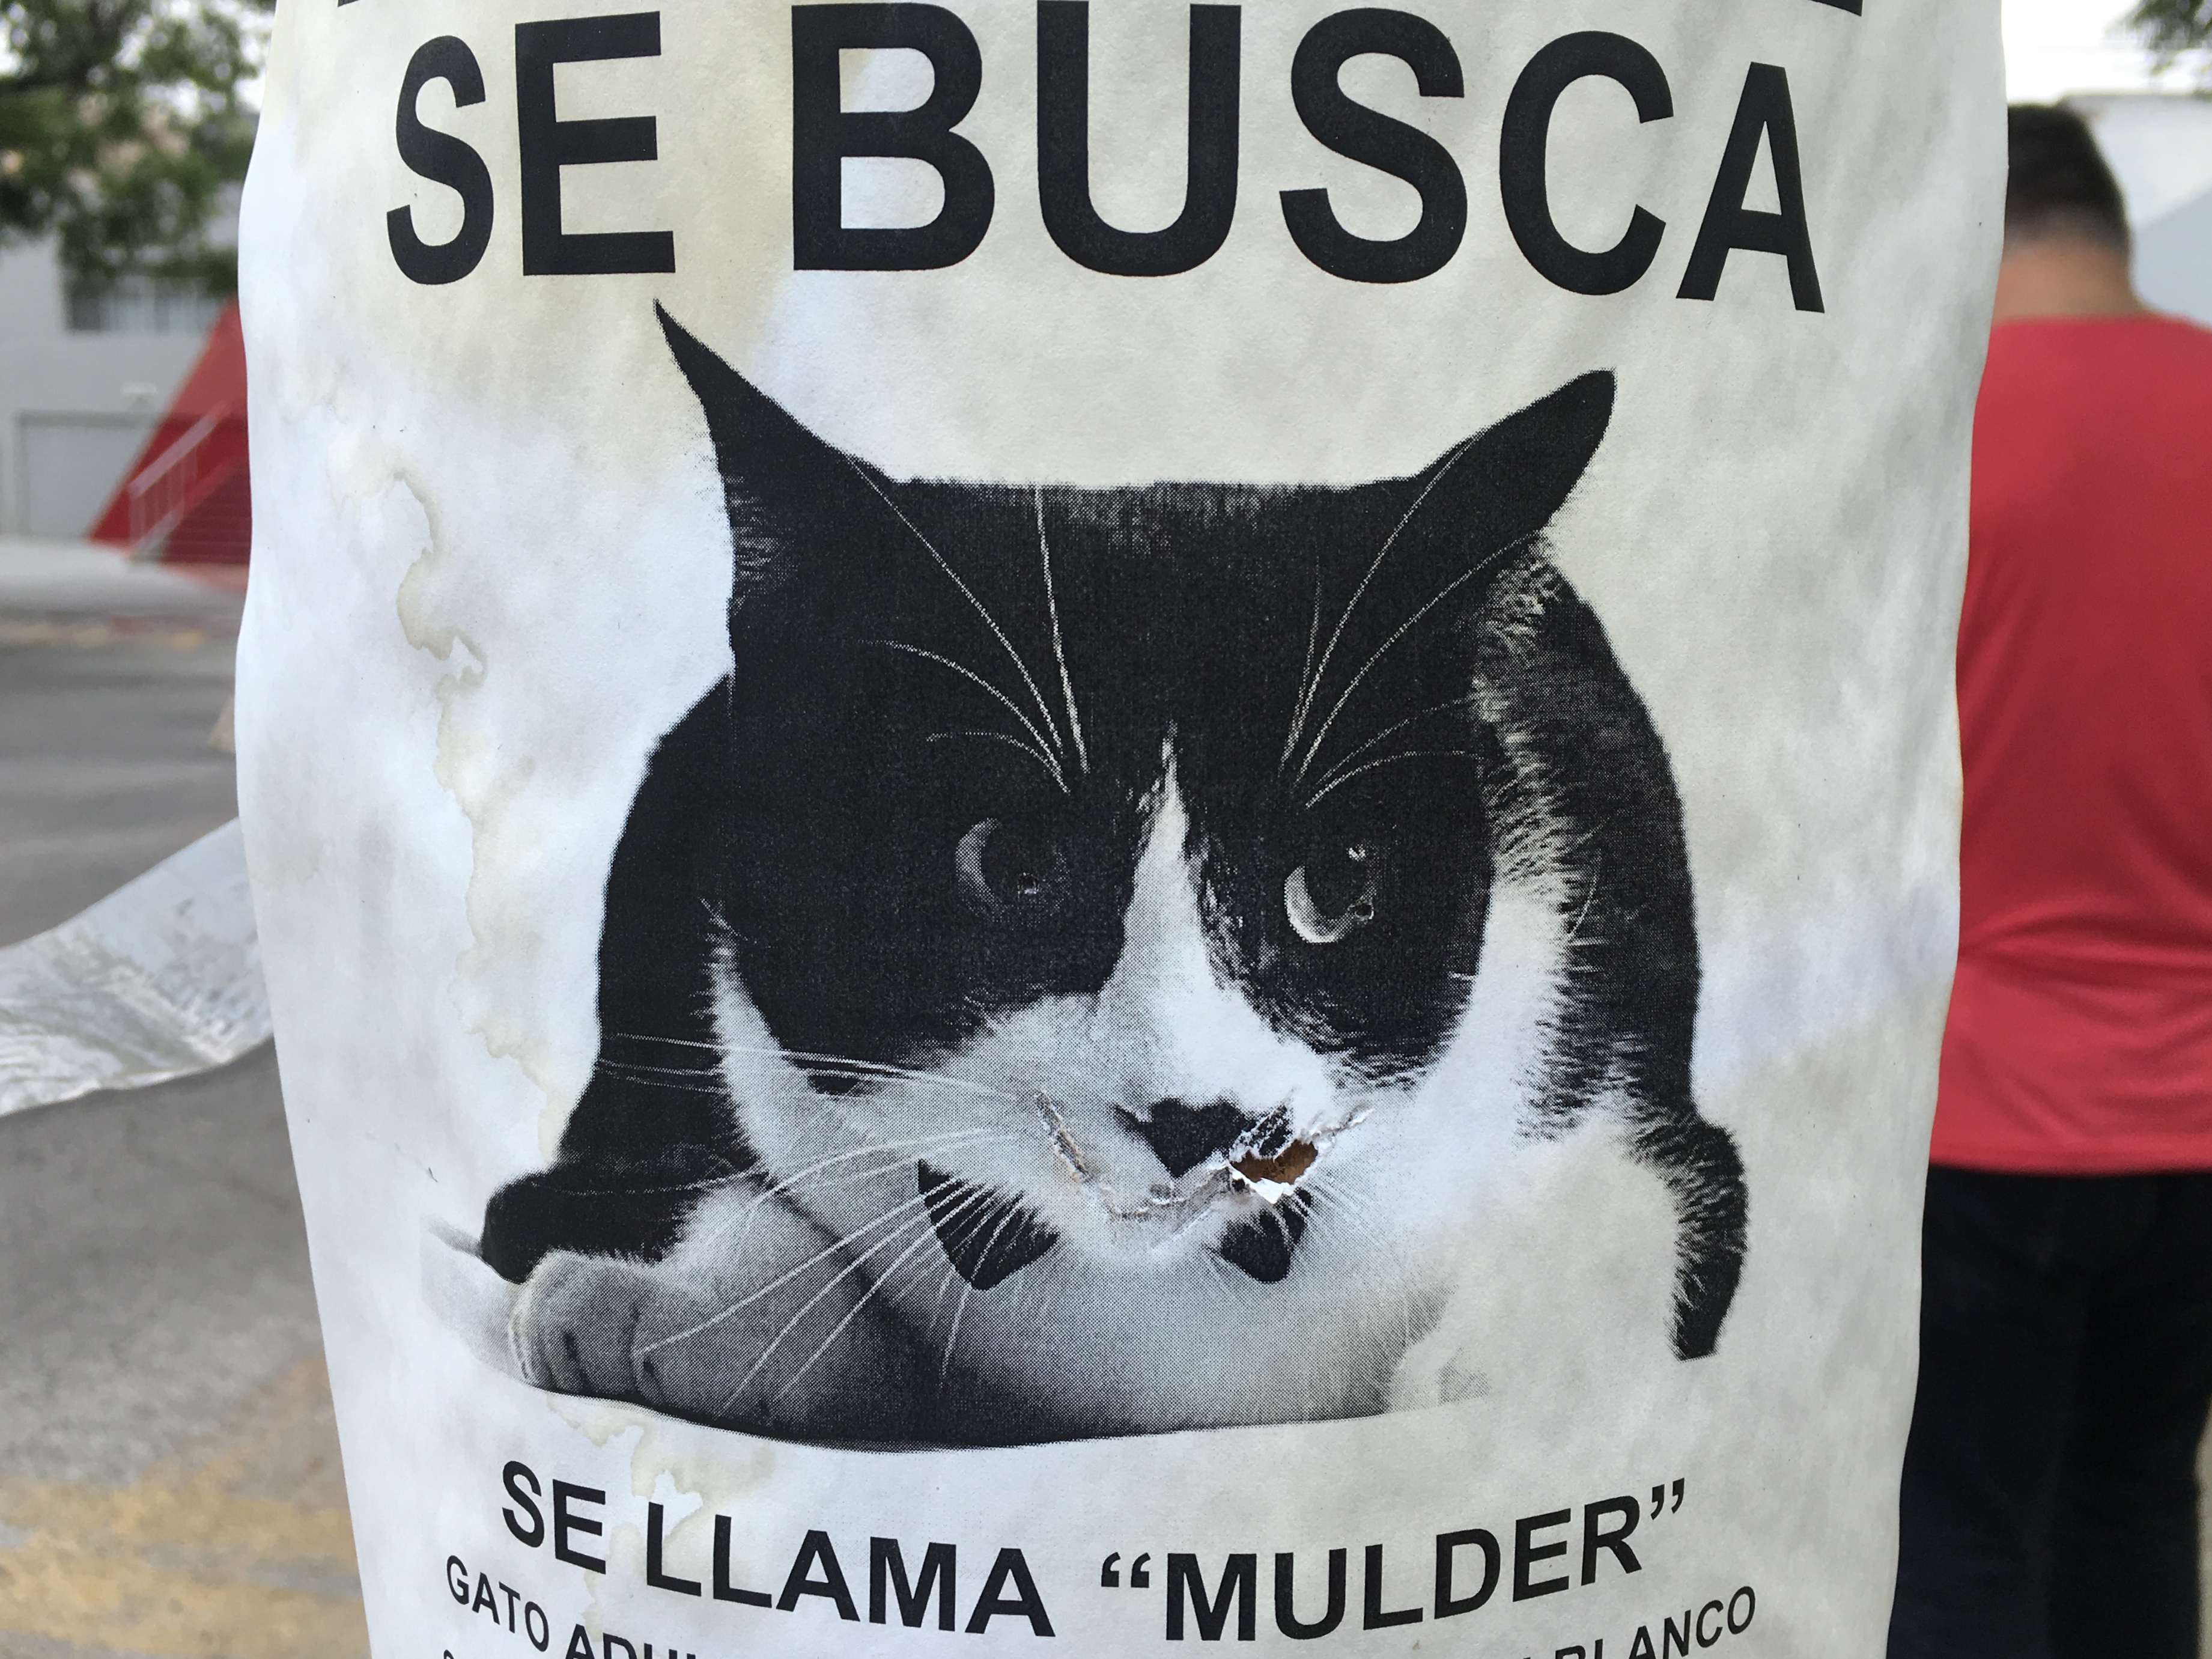
advertising, cat, art, missing